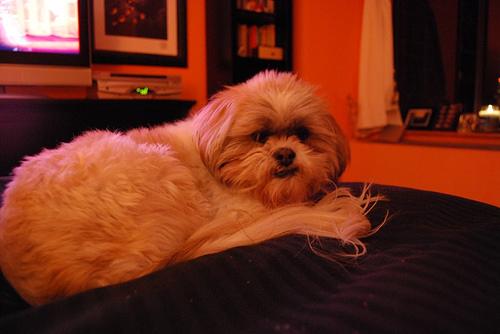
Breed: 215-n000038-Lhasa